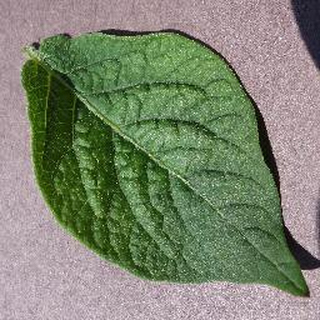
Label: healthy_potato